Prasanna Acharya

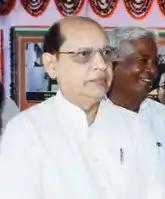

Prasanna Acharya (born 8 August 1949) is an Indian politician from Odisha, India. He is a former member of parliament in the Rajya Sabha. He is a member of the Biju Janata Dal.